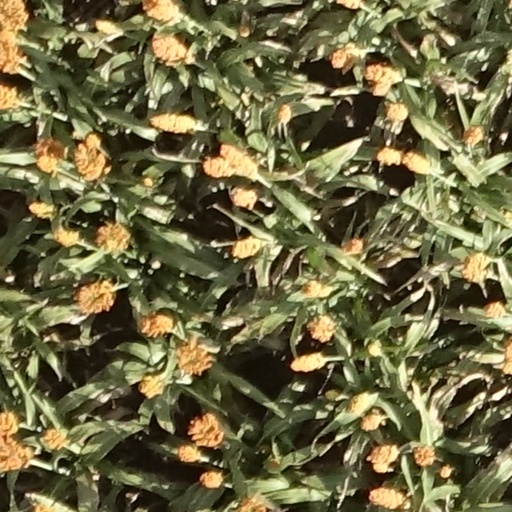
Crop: sorghum